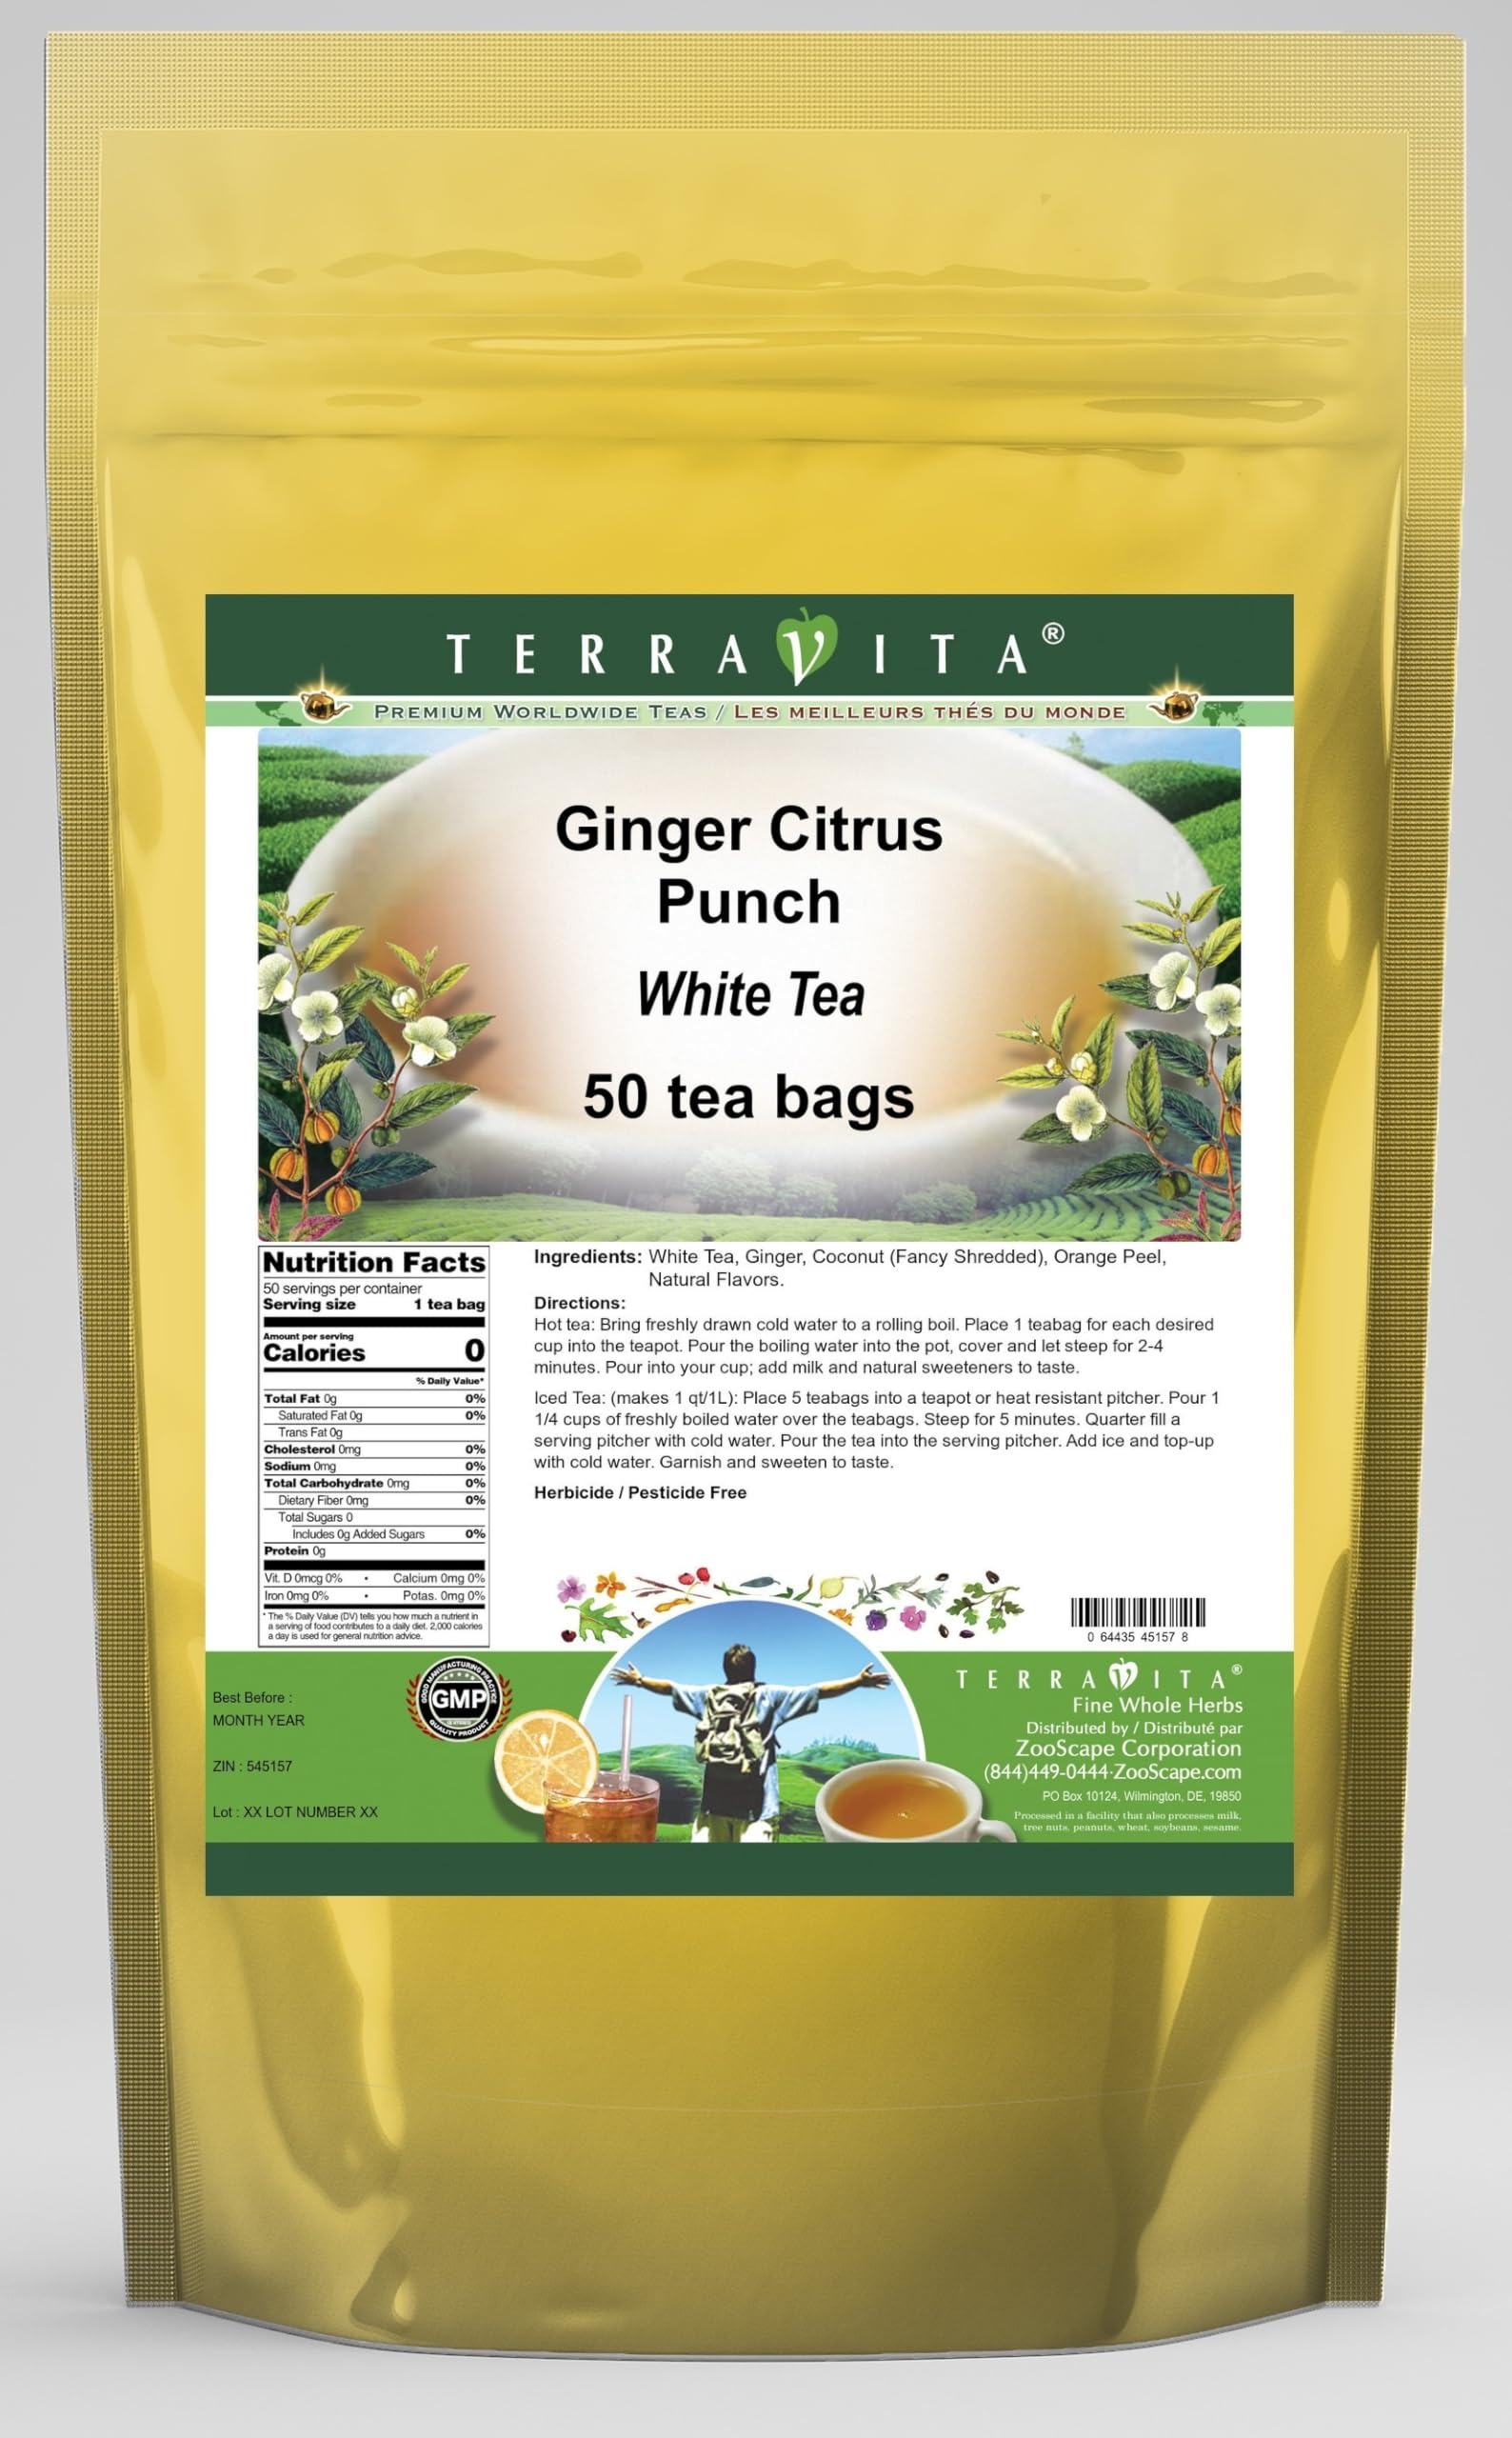
Item Name: Ginger Citrus Punch White Tea (50 tea bags, ZIN: 545157) - 2 Pack
Bullet Point 1: Our Ginger Citrus Punch White Tea is a mouth-watering flavored White tea with Ginger, Coconut and Orange Peel that you can enjoy all year round! The aroma and Ginger Citrus Punch flavor is a delight! - Ingredients: White tea, Ginger, Coconut, Orange Peel and Natural Ginger Citrus Punch Flavor.
Bullet Point 2: No fillers.
Bullet Point 3: Manufacturer: TerraVita
Bullet Point 4: Size: 50 tea bags
Bullet Point 5: White Tea Bags - Packed in a convenient upright pouch!
Product Description: Our Ginger Citrus Punch White Tea is a mouth-watering flavored White tea with Ginger, Coconut and Orange Peel that you can enjoy all year round! The aroma and Ginger Citrus Punch flavor is a delight! - Ingredients: White tea, Ginger, Coconut, Orange Peel and Natural Ginger Citrus Punch Flavor. - Hot tea brewing method: Bring freshly drawn cold water to a rolling boil. Place 1 teabag for each desired cup into the teapot. Pour the boiling water into the pot, cover and let steep for 2-4 minutes. Pour into your cup; add milk and natural sweeteners to taste. - Iced tea brewing method: (to make 1 liter/quart): Place 5 teabags into a teapot or heat resistant pitcher. Pour 1 1/4 cups of freshly boiled water over the teabags. Steep for 5 minutes. Quarter fill a serving pitcher with cold water. Pour the tea into the serving pitcher. Add ice and top-up with cold water. Garnish and sweeten to taste. - TerraVita is an exclusive line of premium-quality, natural source products that use only the finest, purest and most potent ingredients found around the world. TerraVita is hallmarked by the highest possible standards of purity, potency, stability and freshness. All of our products are prepared with the highest elements of quality control, from raw materials through the entire manufacturing process, up to and including the moment that the bottles or bags are sealed for freshness and shipped out to you. Our highest possible standards are certified by independent laboratories and backed by our personal guarantee. - TerraVita exists to meet and ensure your family's health and wellness without the harmful effects of chemicals and health products. We strive to make all of our products affordable and reliable and are constantly searching the market to maintain our affordability and to look
Value: 100.0
Unit: Count

Price: 86.91